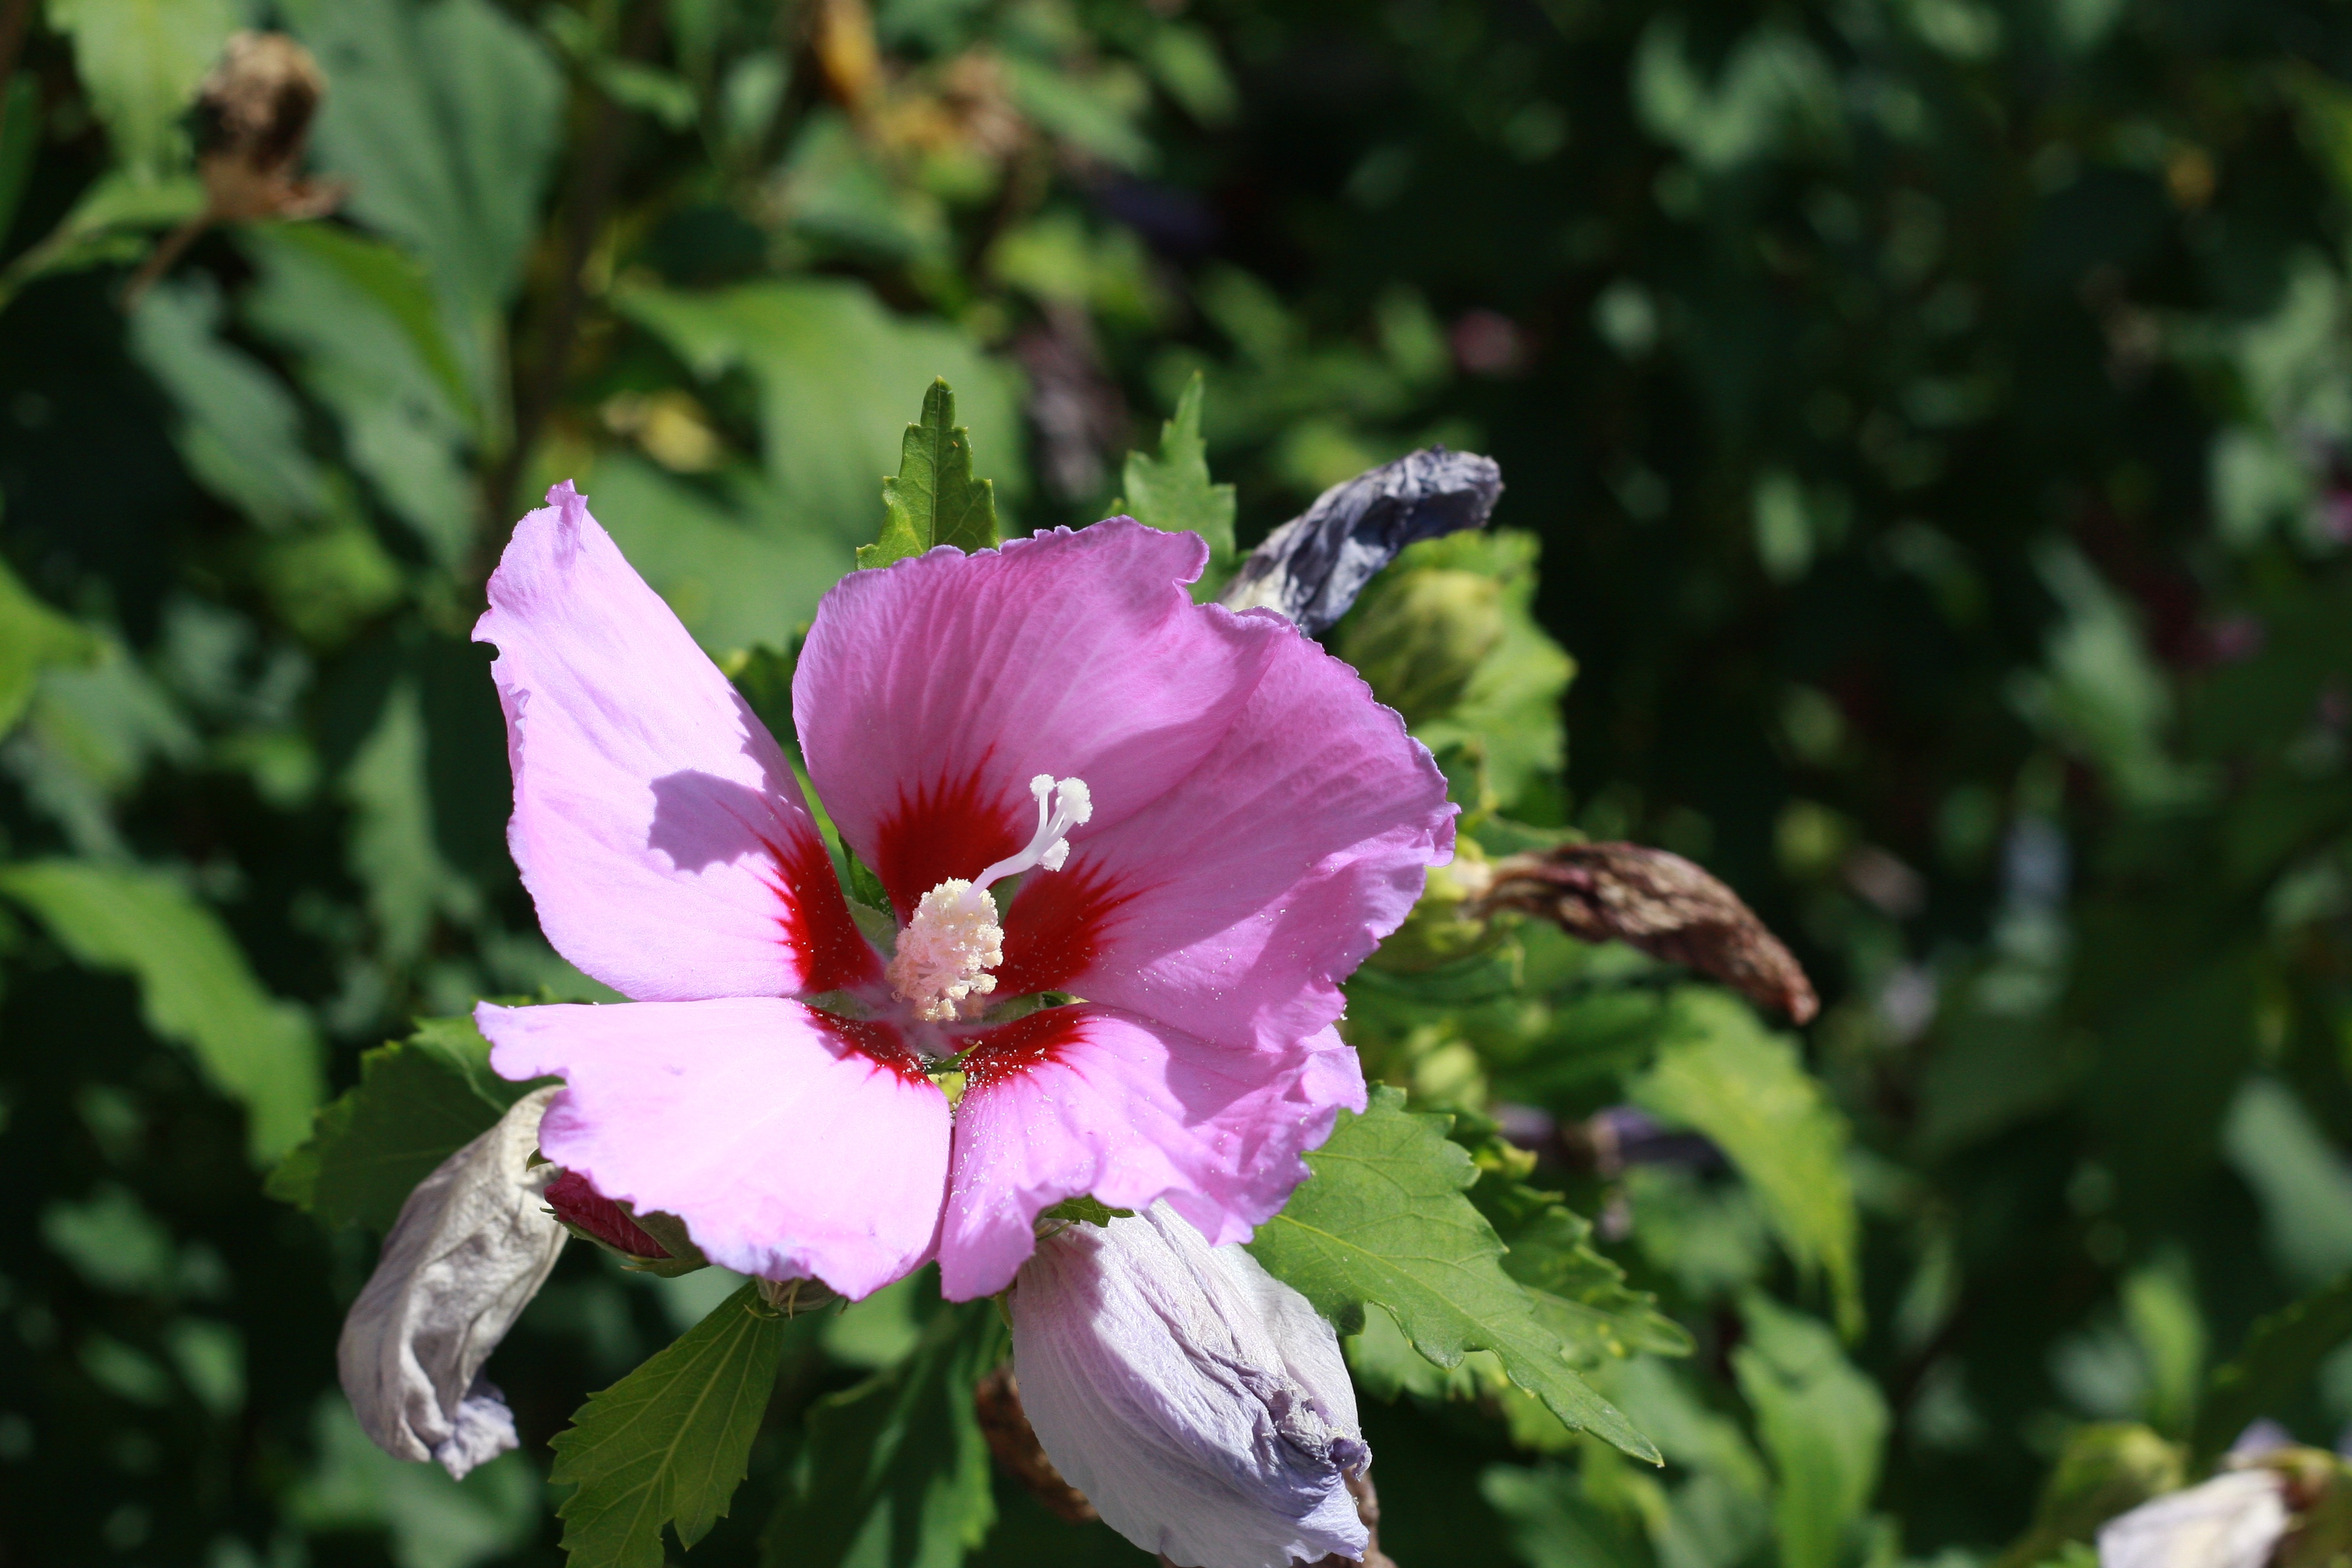
nature, blossom, plant, flower, purple, petal, bloom, stamp, botany, close, flora, wildflower, shrub, hibiscus, malvales, hollyhocks, macro photography, flowering plant, hibiscus flower, chinese hibiscus, land plant